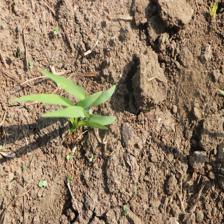
Label: Sorghum